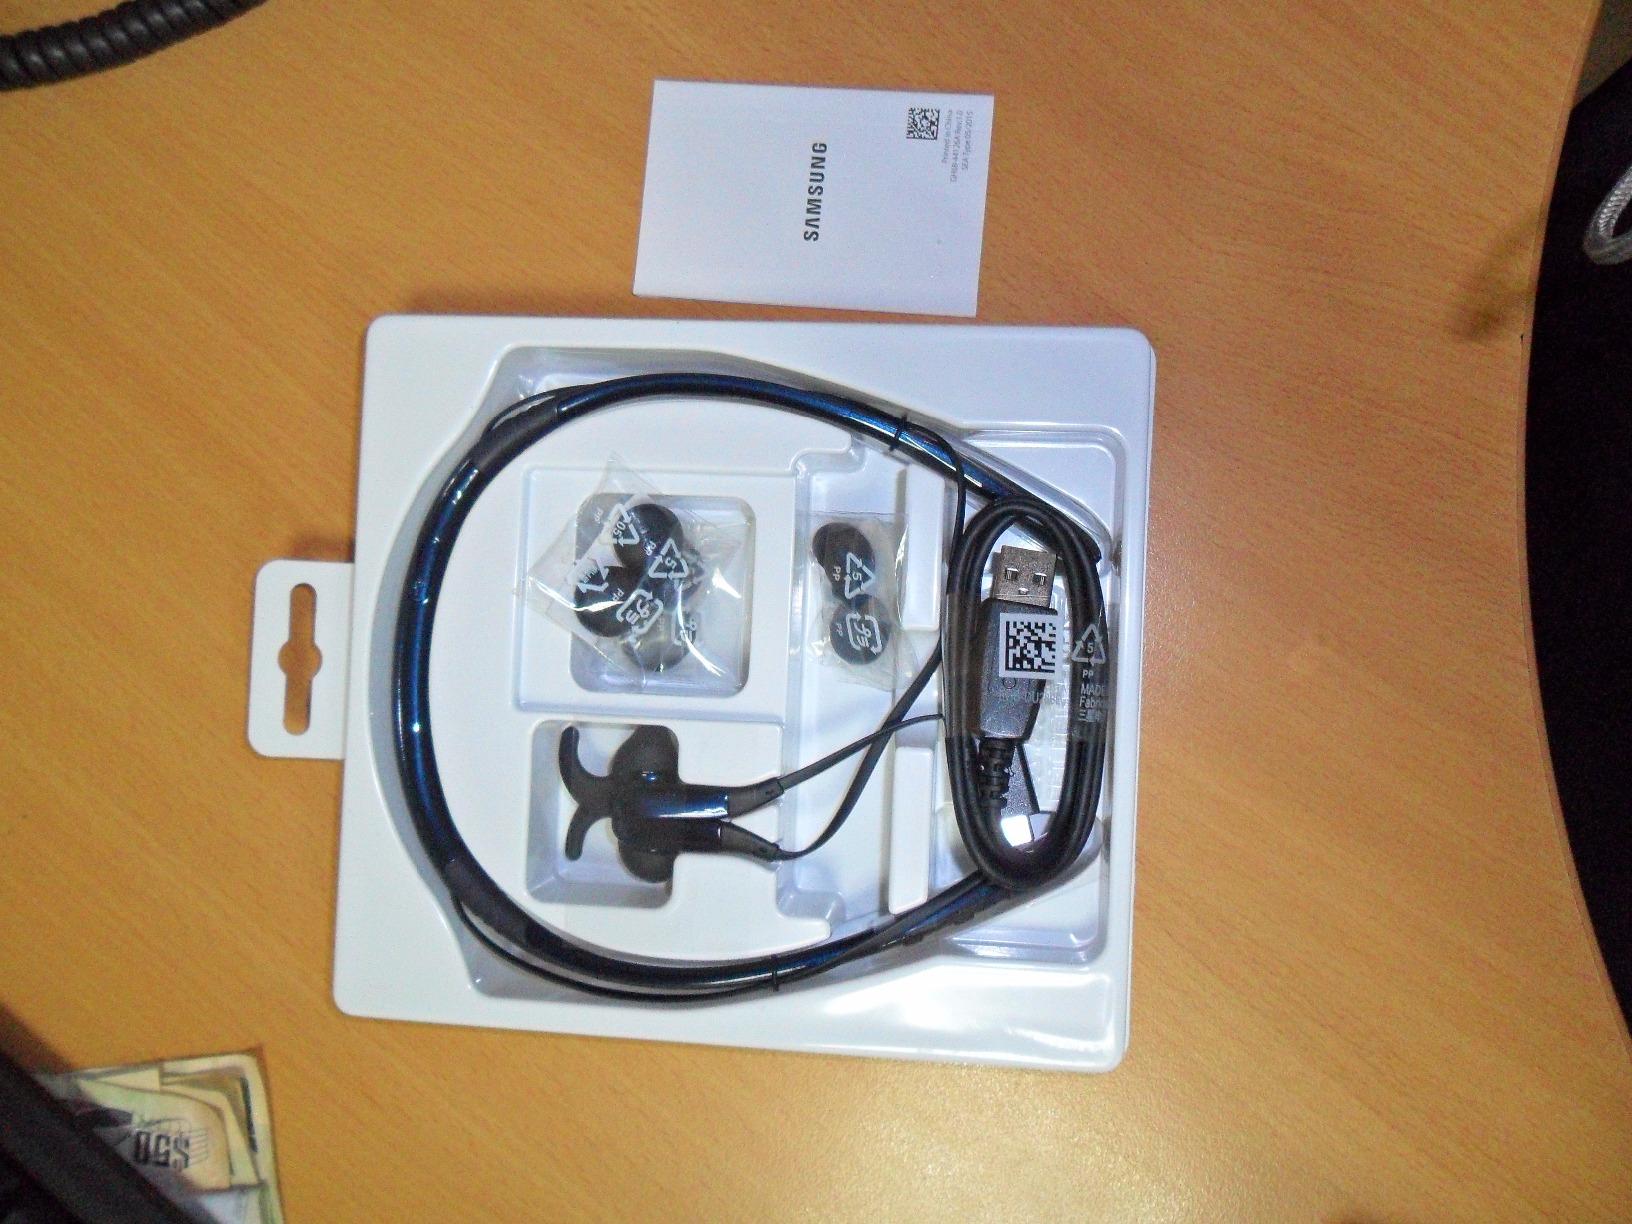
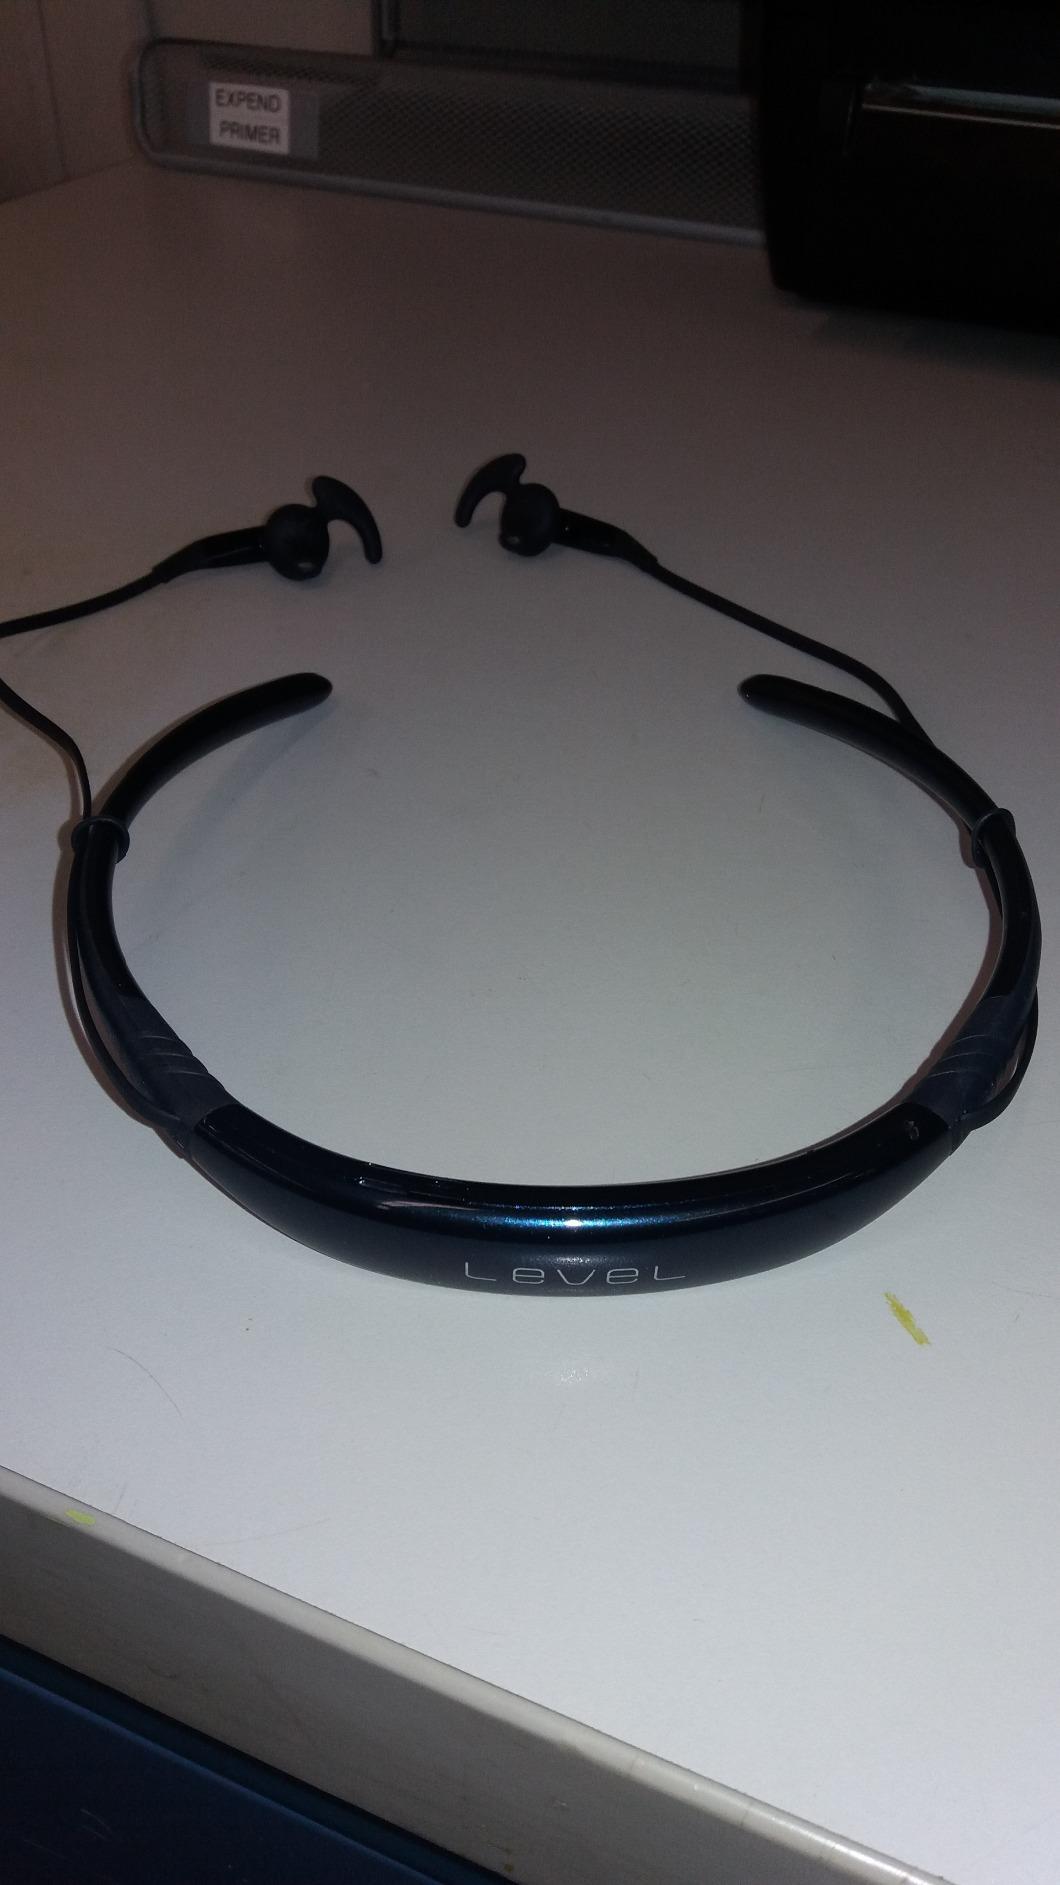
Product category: headphones
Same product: yes